Antonio Serra

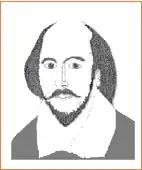
Antonio Serra

Antonio Serra was a late 16th-century Italian philosopher and economist in the mercantilist tradition.